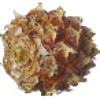
Label: Pineapple Mini 1